Max Kranick

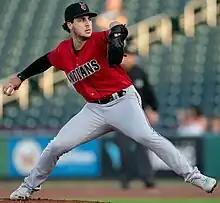
Kranick with the Indianapolis Indians in 2023

Max Joseph Kranick (born July 21, 1997) is an American professional baseball pitcher for the New York Mets of Major League Baseball (MLB). He has previously played in MLB for the Pittsburgh Pirates. He made his MLB debut in 2021.